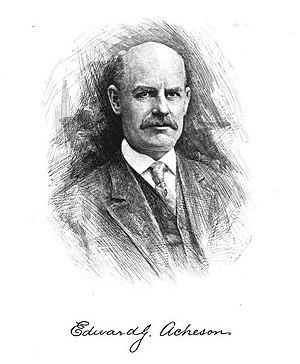
Edward Goodrich Acheson est un chimiste américain. Spécialiste des électrodes au charbon, ses recherches systématiques sur les possibilités des fours à arc électrique le menèrent à la découverte des carbures de silicium et à la production industrielle de graphite. Il breveta plusieurs nouveaux matériaux.